Martin Agronsky

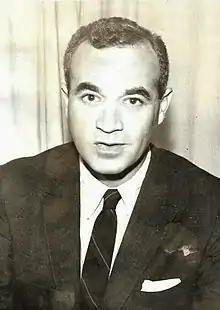
Agronsky in 1957

Martin Zama Agronsky (January 12, 1915 – July 25, 1999), also known as Martin Agronski, was an American journalist, political analyst, and television host. He began his career in 1936, working under his uncle, Gershon Agron, at the "Palestine Post" in Jerusalem, before deciding to work freelance in Europe a year later. At the outbreak of World War II, he became a war correspondent for NBC, working across three continents before returning to the United States in 1943 and covering the last few years of the war from Washington, D.C., with ABC.